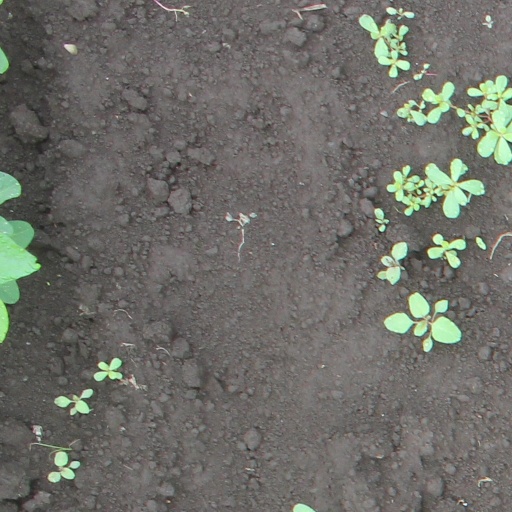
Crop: soybean